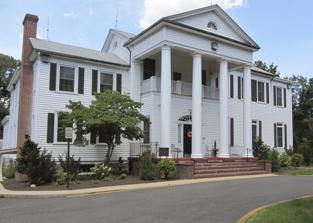
Building: Collingwood (mansion)
Country: United States of America
Year built: 1852
Historic mansion in Fort Hunt, Virginia Collingwood in 2012 Collingwood was a historic mansion in Fort Hunt, Virginia listed on the Fairfax County Inventory of Historic Sites. The mansion was first built in 1859 on a subdivision of George Washington's former River Farm , and significantly altered and expanded in the early 20th century. In July 2019, it was reported that the mansion would be demolished later that year. History Background The property was part of the larger 1,800-acre (730 ha) Piscataway Neck estate established by Giles Brent in 1653 or 1654. Giles Brent was the brother of Margaret Brent . Upon his death in 1679, it passed to his cousin George Brent, and then to William Clifton in 1739. The property was purchased by George Washington in 1760 and formed an outlying part of his Mount Vernon estate known as River Farm. A small residence is believed to have been built on the property around 1785 for Washington's overseer, Sam Johnson, and during this time the property became notorious as a site for duels . During Washington's lifetime, the property was leased to Tobias Lear , who lived there until he died in 1816. It is believed that the name Collingwood came from Admiral Cuthbert Collingwood , an associate of Lear's during time he spent in Algiers. Upon Washington's death in 1799, the land passed to his nephew's descendants, George Fayette Washington and Charles Augustine Washington . Mansion Collingwood around 1890 In 1859, a 652-acre (264 ha) part of River Farm was sold to brothers Stacey, Isaac, and William Snowden, who subdivided the property further. Isaac and his wife Anna lived at the Wellington mansion, currently headquarters of the American Horticultural Society , while Stacey and his wife Sarah lived at the present Collingwood estate. Snowden used the land as a dairy farm. The current house was constructed in 1852 by Henry Allen Taylor. The property was sold in 1894 to LeRoy Delaney, and then to Clayton Emig, and then in 1922 to Mark Reid Yates. At this point, the land west of the George Washington Memorial Parkway was sold to developers. In the 1930s, the house was described as "a seven room, one-and one-half story building without wings." The house was then remodeled as a two-story Colonial Revival by Natalie Yates, who added the portico and columns, and operated it as a tea room and restaurant.  During World War II it was used as a school for military intelligence. In 1968, the land was sold to Daniel Cohen and William Eacho . Collingwood is listed on the Fairfax County Inventory of Historic Sites. Collingwood Library and Museum The mansion was purchased by the National Sojourners for use as their headquarters in 1977, and they inaugurated the Collingwood Library and Museum on Americanism on the site. The organization renovated the mansion, which had been vacant and was in disrepair. The library contained about 7000 books on military history and had copies of the US constitution and a "near complete set of the writings of George Washington". It had numerous artifacts of presidential china and American Indian culture such as a Sioux chief's headdress. The National Sojourners sold the property in 2015 after falling into debt. It was purchased by Tyler Murrell, one of the family that owns the Five Guys restaurant chain. In July 2019, it was reported that a permit to demolish the mansion and replace it with a new home had been granted. References